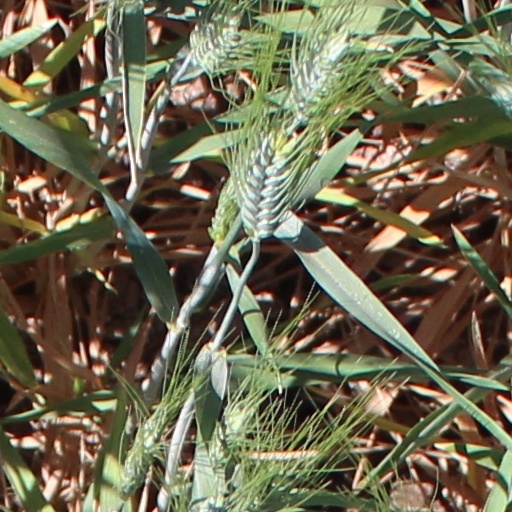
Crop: wheat